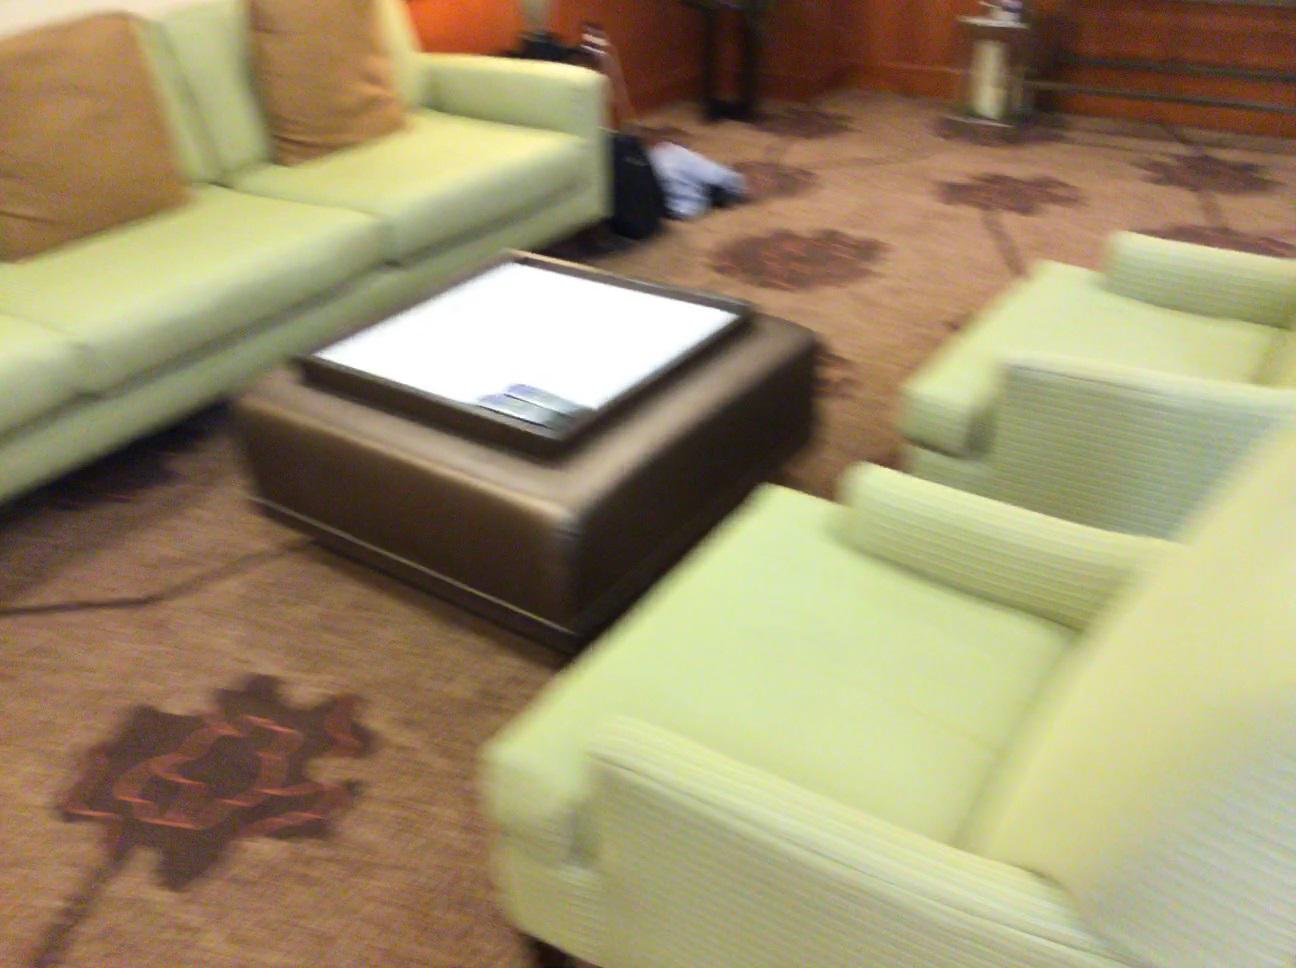
Question: Can the stand fit left of the couch from the world's perspective? Final answer should be yes or no.
Answer: No